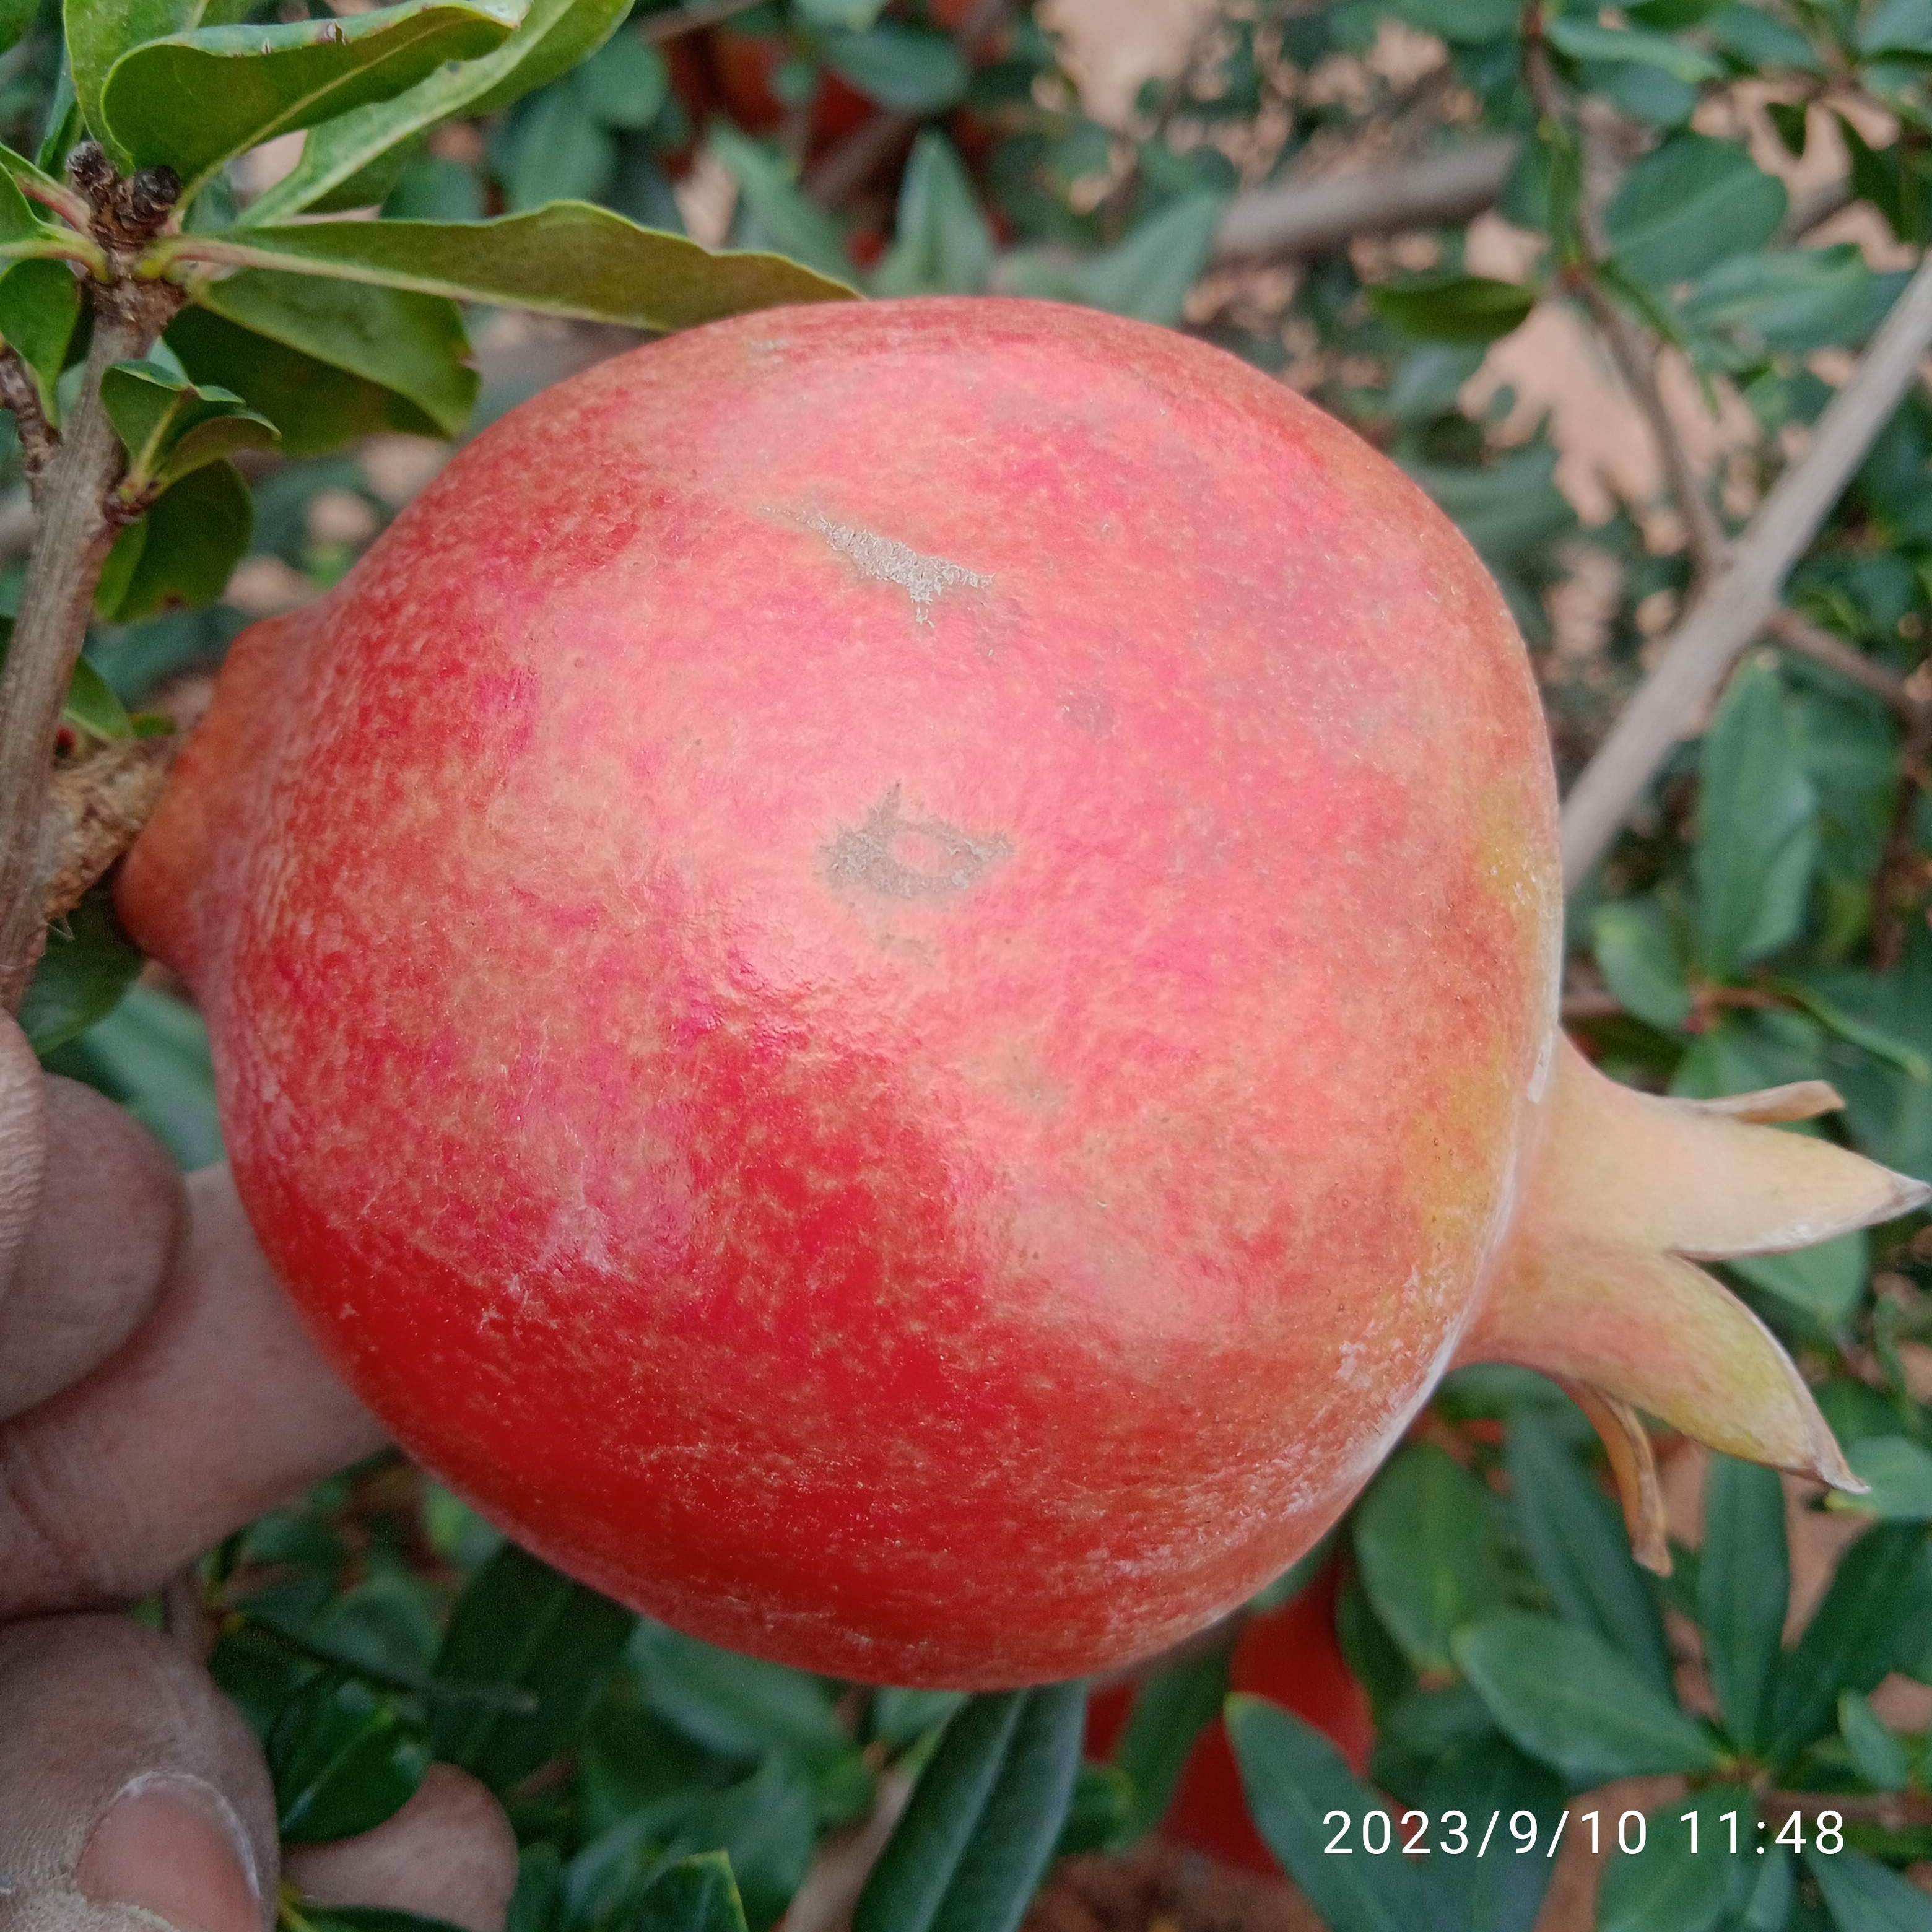
Label: Healthy